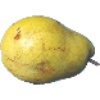
Label: Pear Monster 1